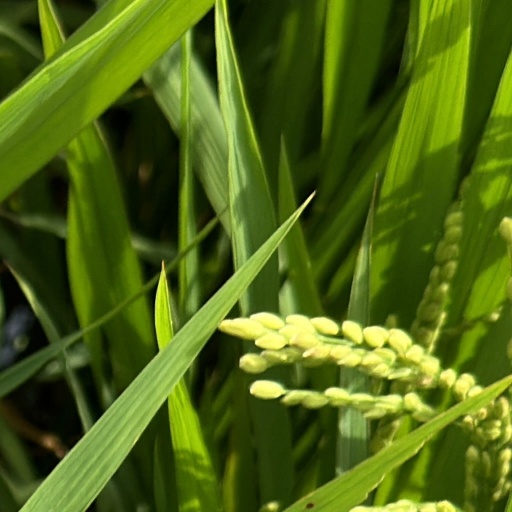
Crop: rice